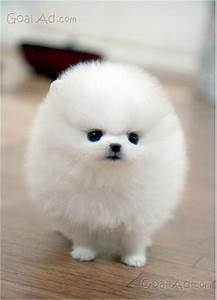
Label: cane